Karl Thopia

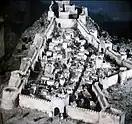
Model of Durrës Castle during the Medieval era.

Karl gained control of Durrës in 1368, which was where the Angevins held out due to their Kingdom becoming smaller in size. In 1374, Pope Gregory XI awarded him the title "Grande Conte d'Albania" (Grand Count of Albania). Karl lost Durrës in 1376, conquered by Joanna's husband Louis during the Durrës Expedition, but recovered it in 1383 when the last mercenaries of the Navarrese Company moved to Greece.